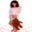
Label: woman